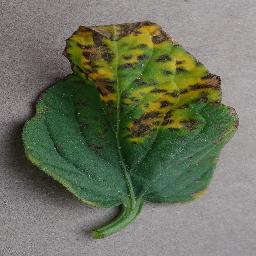
Label: Tomato___Bacterial_spot